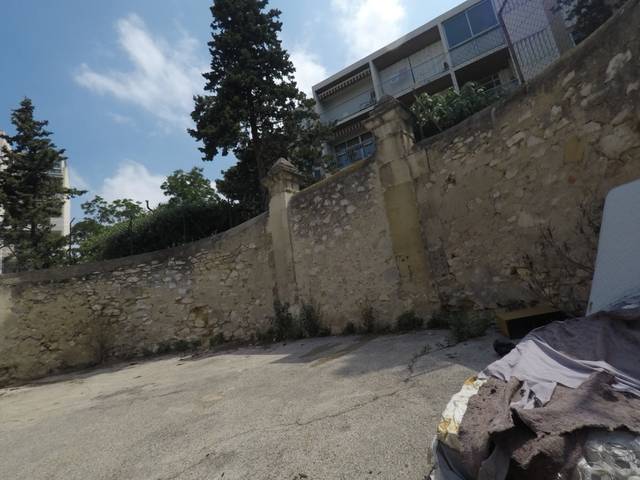
Region: France
Coordinates: 43.282, 5.41